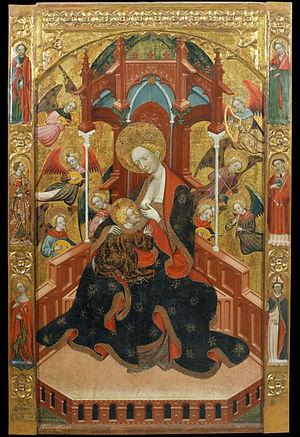
Ramon de Mur est un peintre catalan, représentatif du gothique international, faisant partie de l'école tarragonaise.